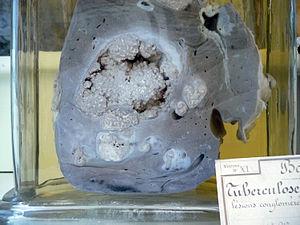
Tuberculose du foie d'un boeuf dans du formol, lésions conglomérées et ramollies.
La tuberculose est une maladie infectieuse causée par la bactérie Mycobacterium tuberculosis, contagieuse, avec des signes cliniques variables. Elle arrive en tête des causes de mortalité d'origine infectieuse à l’échelle mondiale, devant le sida. L'Organisation mondiale de la santé rapporte à travers son dernier rapport annuel consacré à la tuberculose et sorti en 2015 que 1,5 million de personnes sont mortes de la tuberculose l’année précédente. Cependant, la cartographie mondiale de la répartition de la maladie nous apprend que 20 pays regroupent 90 % des tuberculeux.